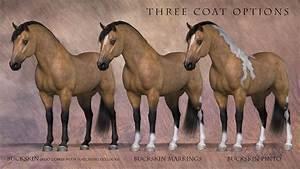
horse